Area code 607

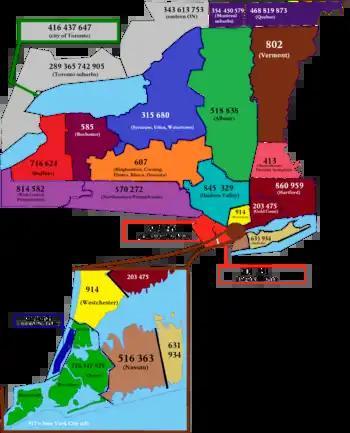
Area codes in New York state; area code 607 highlighted in orange

Area code 607 is a telephone area code in the North American Numbering Plan for the U.S. state of New York. It serves parts of its Southern Tier, which borders Pennsylvania. The numbering plan area (NPA) was created in 1954 by combining a southern part of 315 and an eastern part of 716.